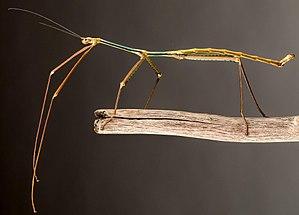
Phryganistria est un genre de phasmes asiatiques de la famille des Phasmatidae, de la sous-famille des Phasmatinae, qui a été décrit par Carl Stål en 1875.